Pokémon FireRed and LeafGreen

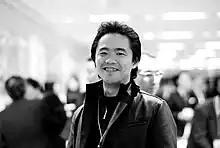
Development director Junichi Masuda

"FireRed" and "LeafGreen" were first announced in September 2003 as upcoming remakes of the original "Pocket Monsters Red" and "Green" games that were released in Japan in 1996. Game director Junichi Masuda stated the new titles would be developed around the idea of simplicity, as the game engine was a slightly modified version of the one used in "Pokémon Ruby" and "Sapphire". As a result, "FireRed" and "LeafGreen" were made fully backward compatible with "Ruby" and "Sapphire", allowing players to trade Pokémon between games.